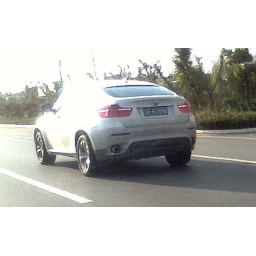
bmw x6 spotted today on wednesday ...nice sunny day in the afternoon ...silver car